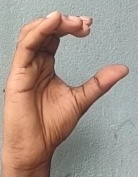
ASL sign: C